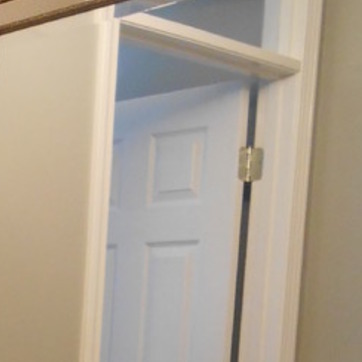
Material: mirror